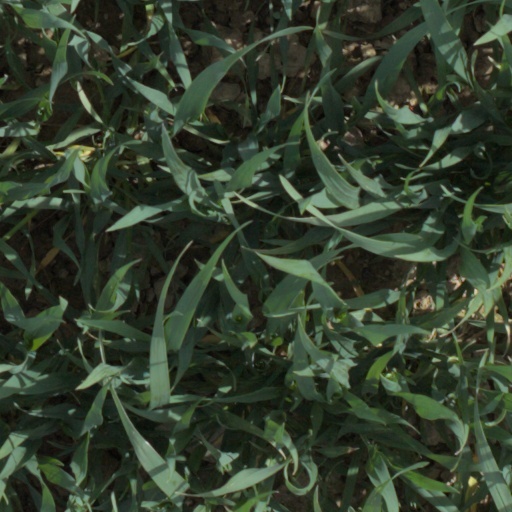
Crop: wheat